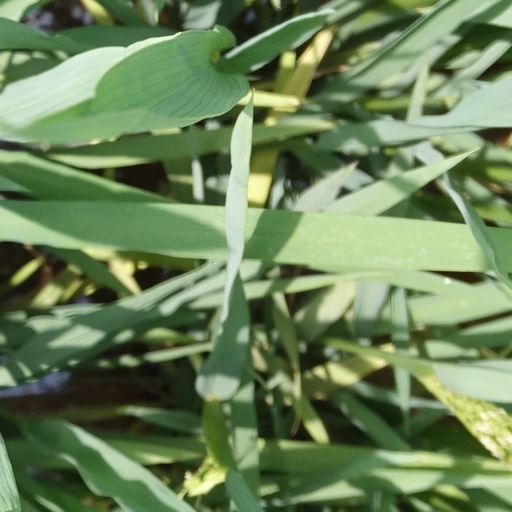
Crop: rice